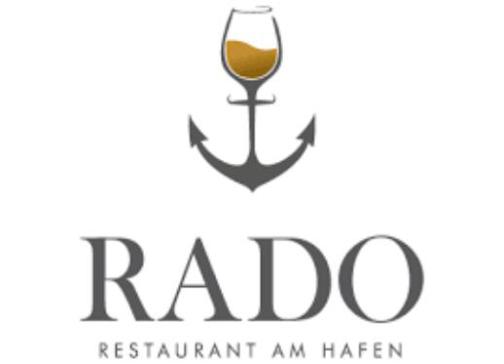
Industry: Clothes